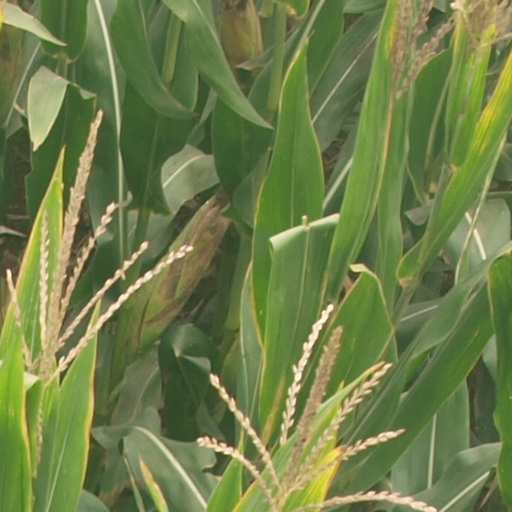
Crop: maize; corn